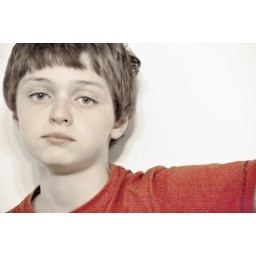
Boy in red shirt